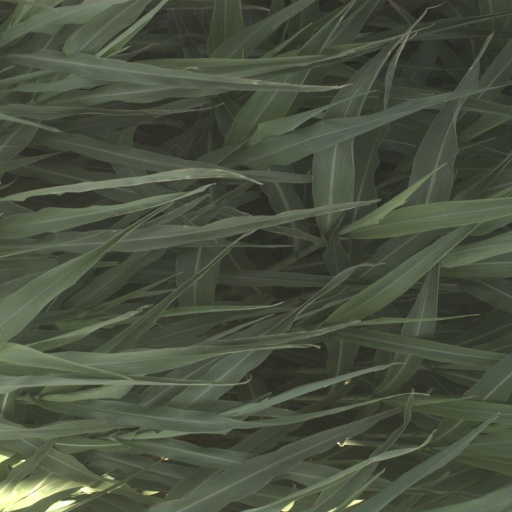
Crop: sorghum